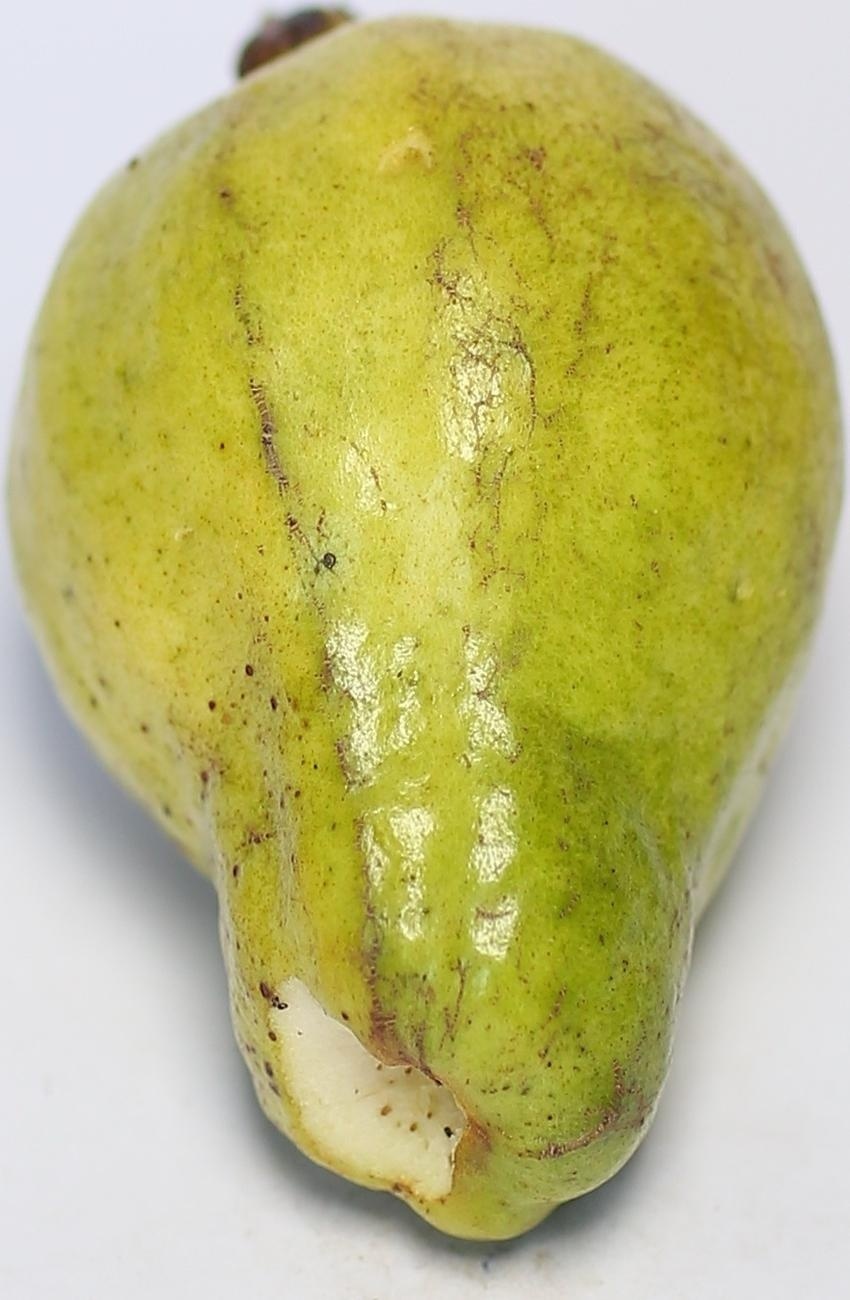
Maturity: mature-green
Variety: local-sindhi